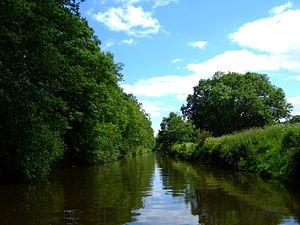
L'Oust est une rivière de l'ouest de la France, principal affluent de la Vilaine qu'elle rejoint à Redon en rive droite. Son cours, long de 145 kilomètres, est entièrement situé en Bretagne dans les départements des Côtes-d'Armor, du Morbihan et d'Ille-et-Vilaine. La rivière, dont une grande partie du cours est artificielle, fait partie intégrante, sur plus de 80 kilomètres, du canal de Nantes à Brest ; sa vallée revêt de pittoresques aspects lorsque, près de sa confluence avec la Vilaine, la rivière traverse l'Armorique appalachienne et offre un tracé en baïonnette formant une cluse. La vallée de l'Oust ne laisse pas apparaître de véritable unité historique mais revêt davantage l'aspect d'un agrégat de pays qui, par leur patrimoine ou la présence de lieux symboliques, illustrent la longue histoire de la Bretagne.